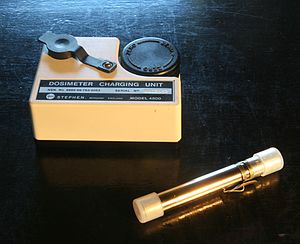
Dosimeter / Elektroskopet
Dosimeter af elektroskoptypen med tilhørende oplader
Dosimeter af elektroskoptypen med tilhørende oplader
Et dosimeter er et instrument, der kan vise den dosis af ioniserende stråling, som en person har modtaget i en given periode. Det viser altså ikke den aktuelle strålingsintensistet, men kun den akkumulerede strålingsdosis.